2023 Philippine barangay and Sangguniang Kabataan elections

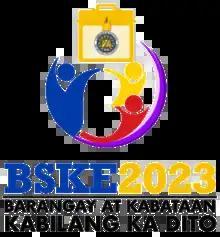
Logo for the 2023 BSKE used for public materials and election awareness campaigns.

Each barangay has an elected chief executive, the barangay captain, and an eight-seat legislature, the Sangguniang Barangay, of which seven are elected at-large in this election.